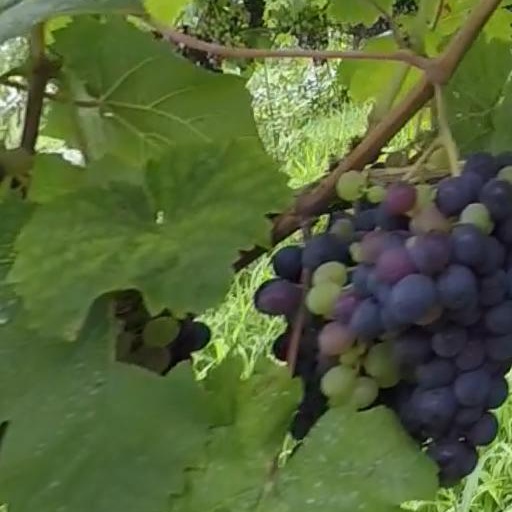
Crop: grape